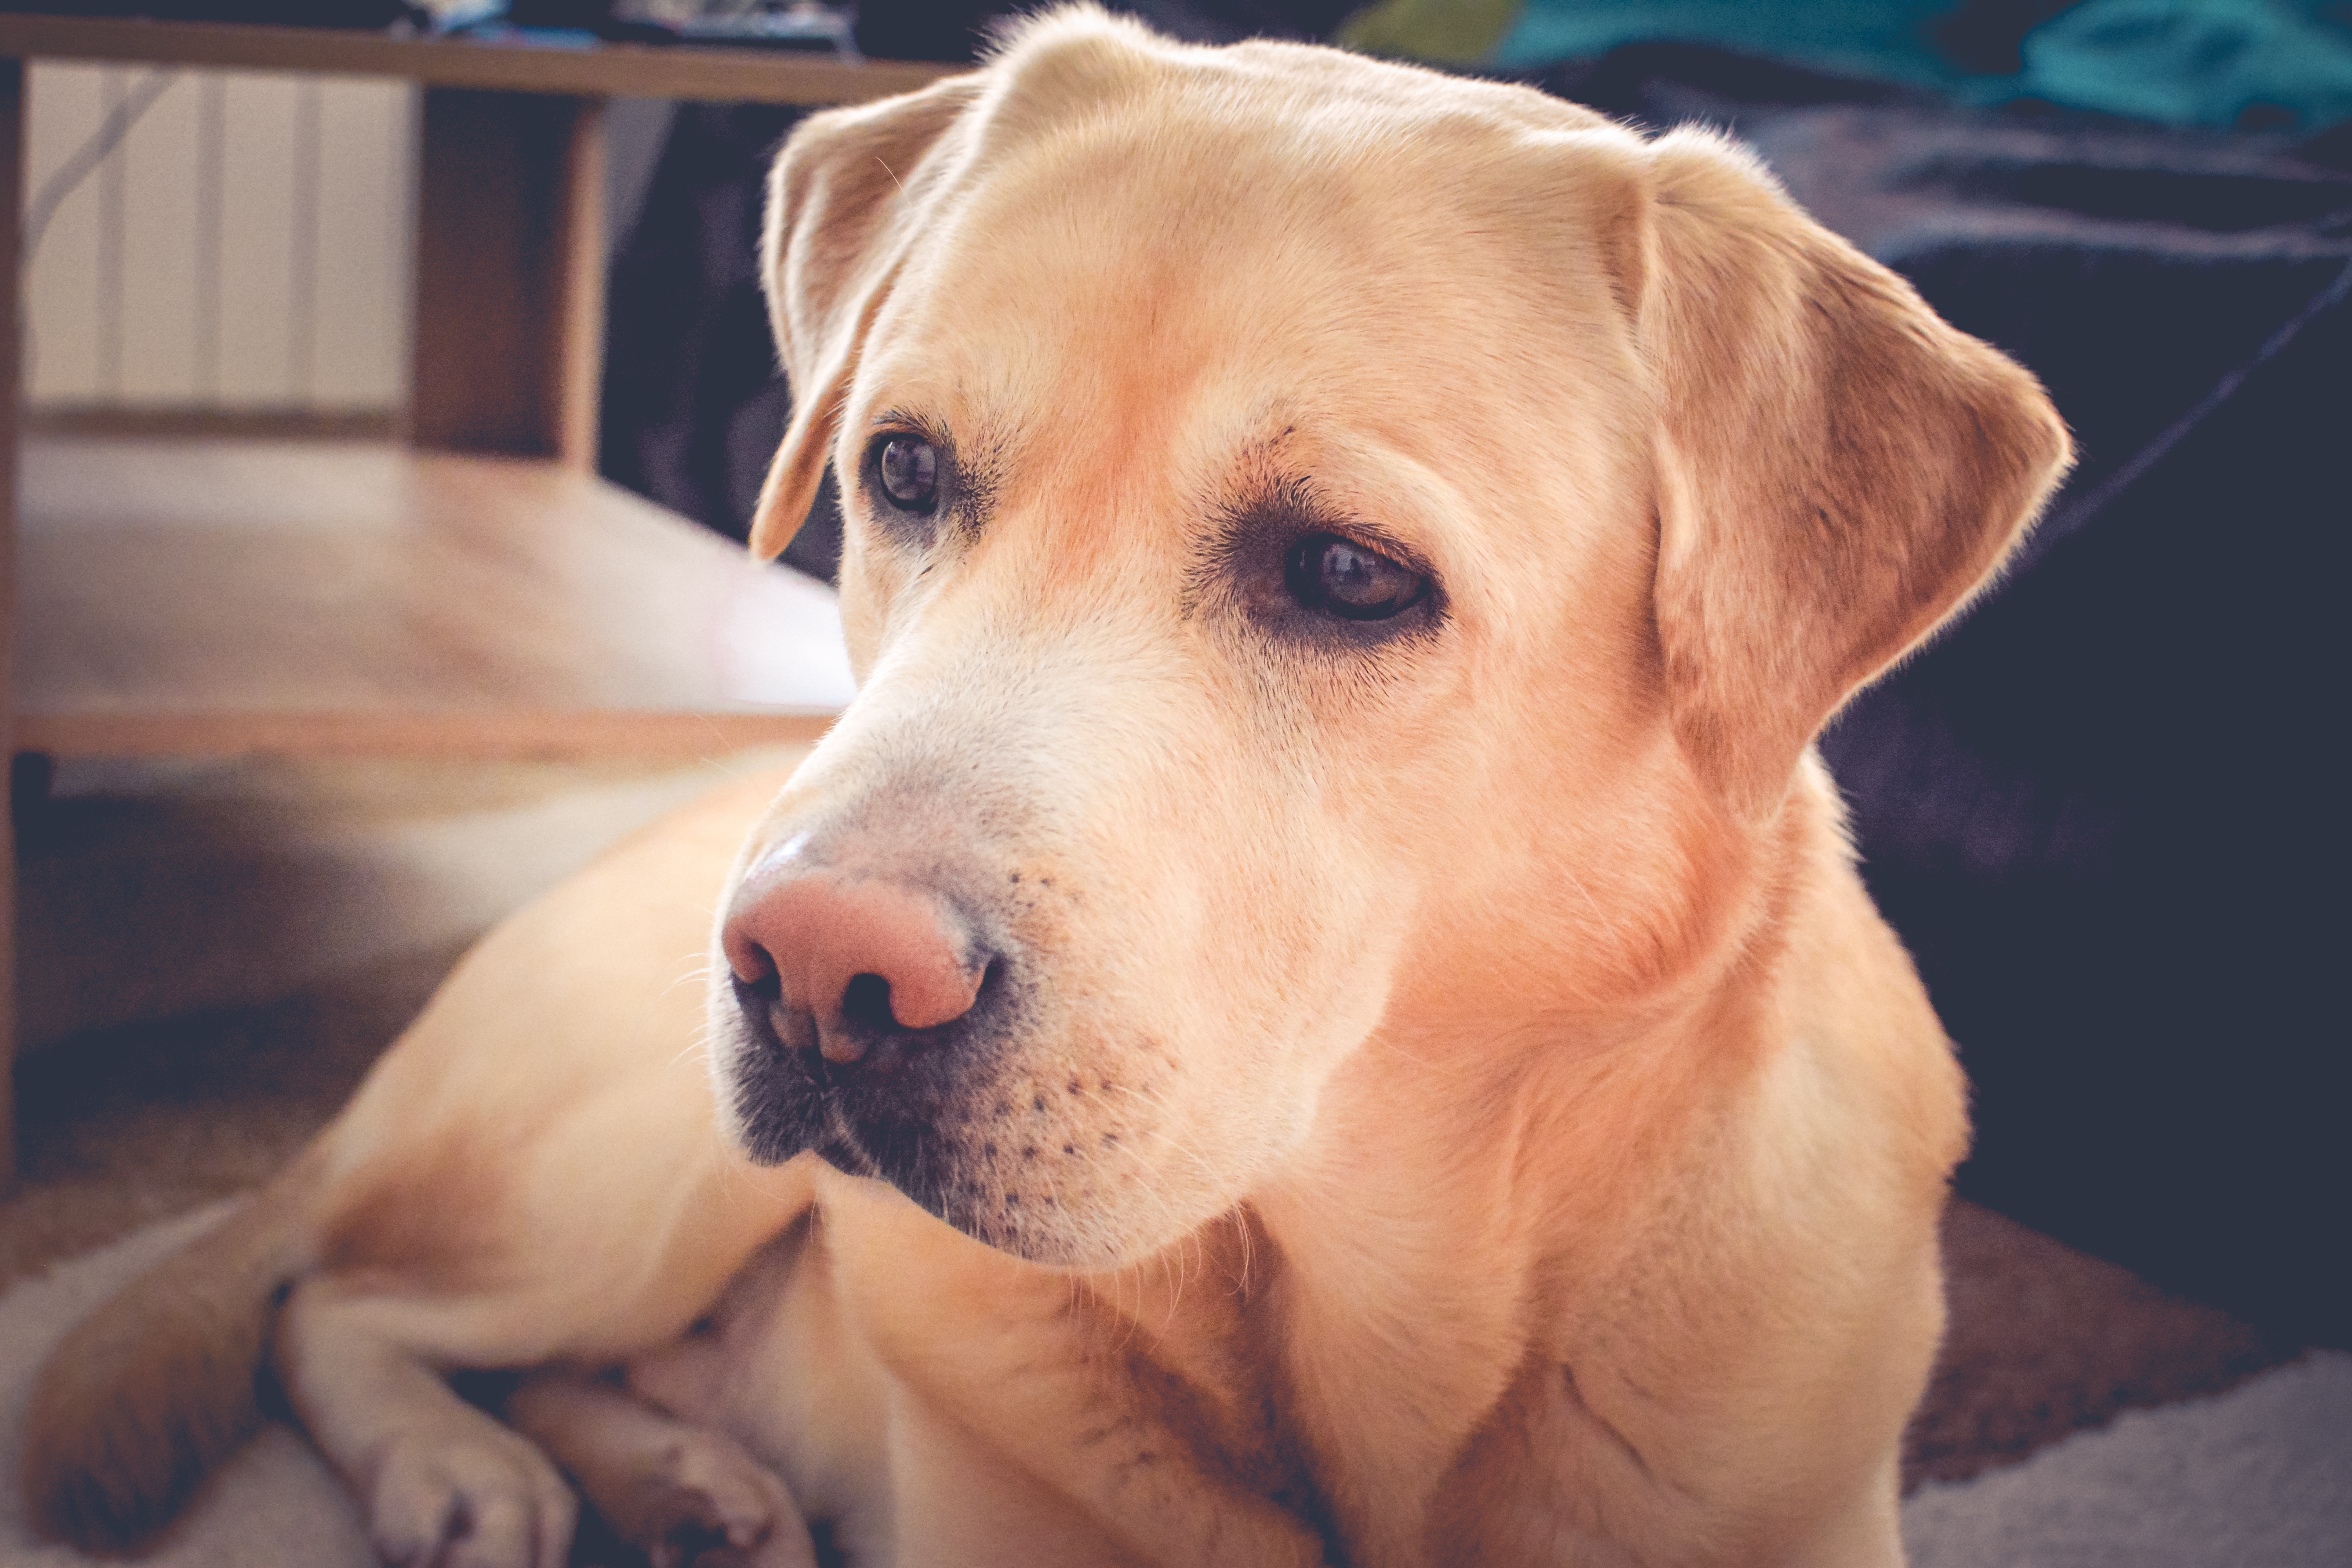
puppy, dog, mammal, nose, vertebrate, labrador retriever, dog like mammal